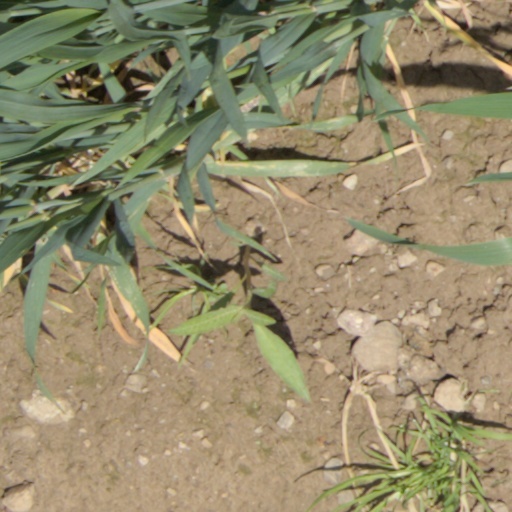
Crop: wheat